Astronics Max-Viz

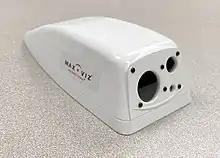
Max-Viz Enhanced Vision System Sensor

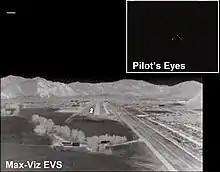
Sun Valley, Idaho at night

The company came into being as a result of two inventions that allowed for possibility of a small lightweight design for EVS that could be deployed onto small private and commercial aircraft and helicopters.